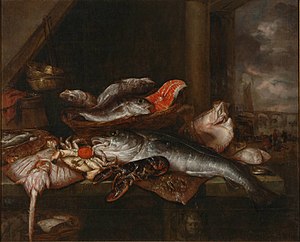
Abraham van Beijeren
Abraham van Beijeren, Fischbank, ca. 1650
Abraham van Beijeren var en nederlandsk maler.